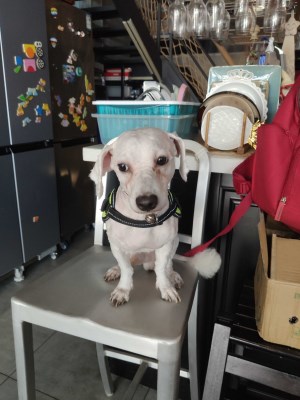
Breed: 3083-n000117-Bichon_Frise